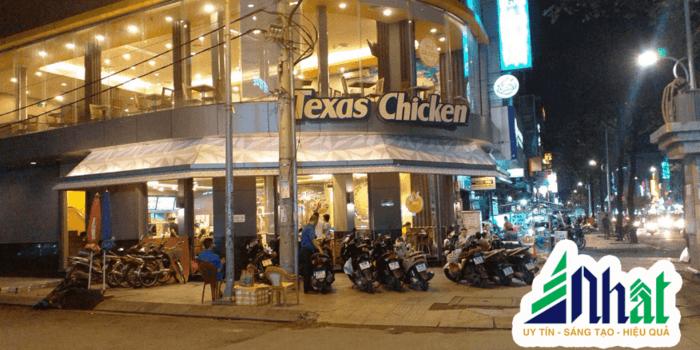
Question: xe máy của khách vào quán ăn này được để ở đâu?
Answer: xe máy của khách vào quán ăn này được để trên vỉa hè trước quán